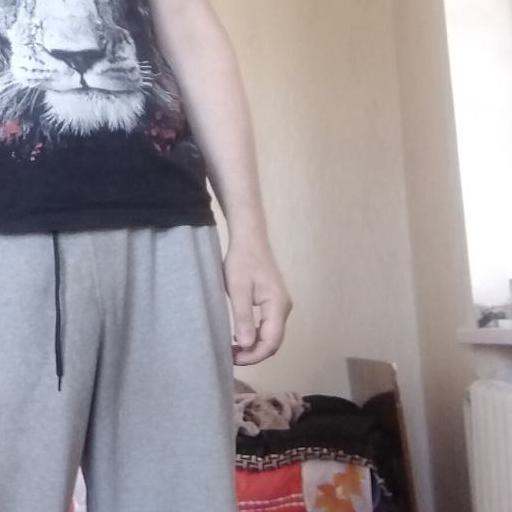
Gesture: no_gesture